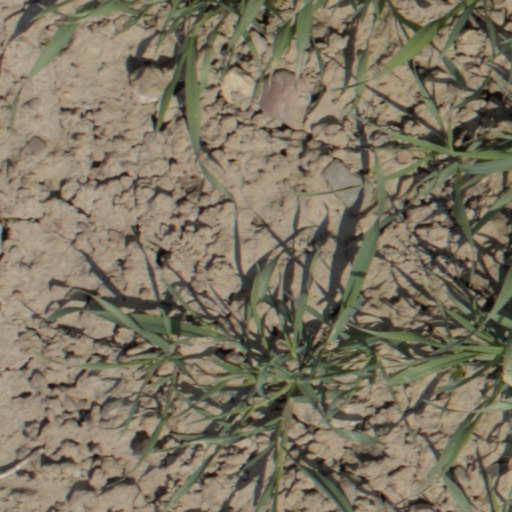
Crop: wheat